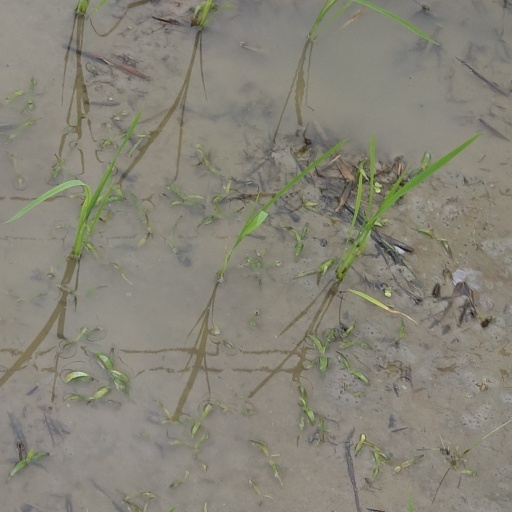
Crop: rice